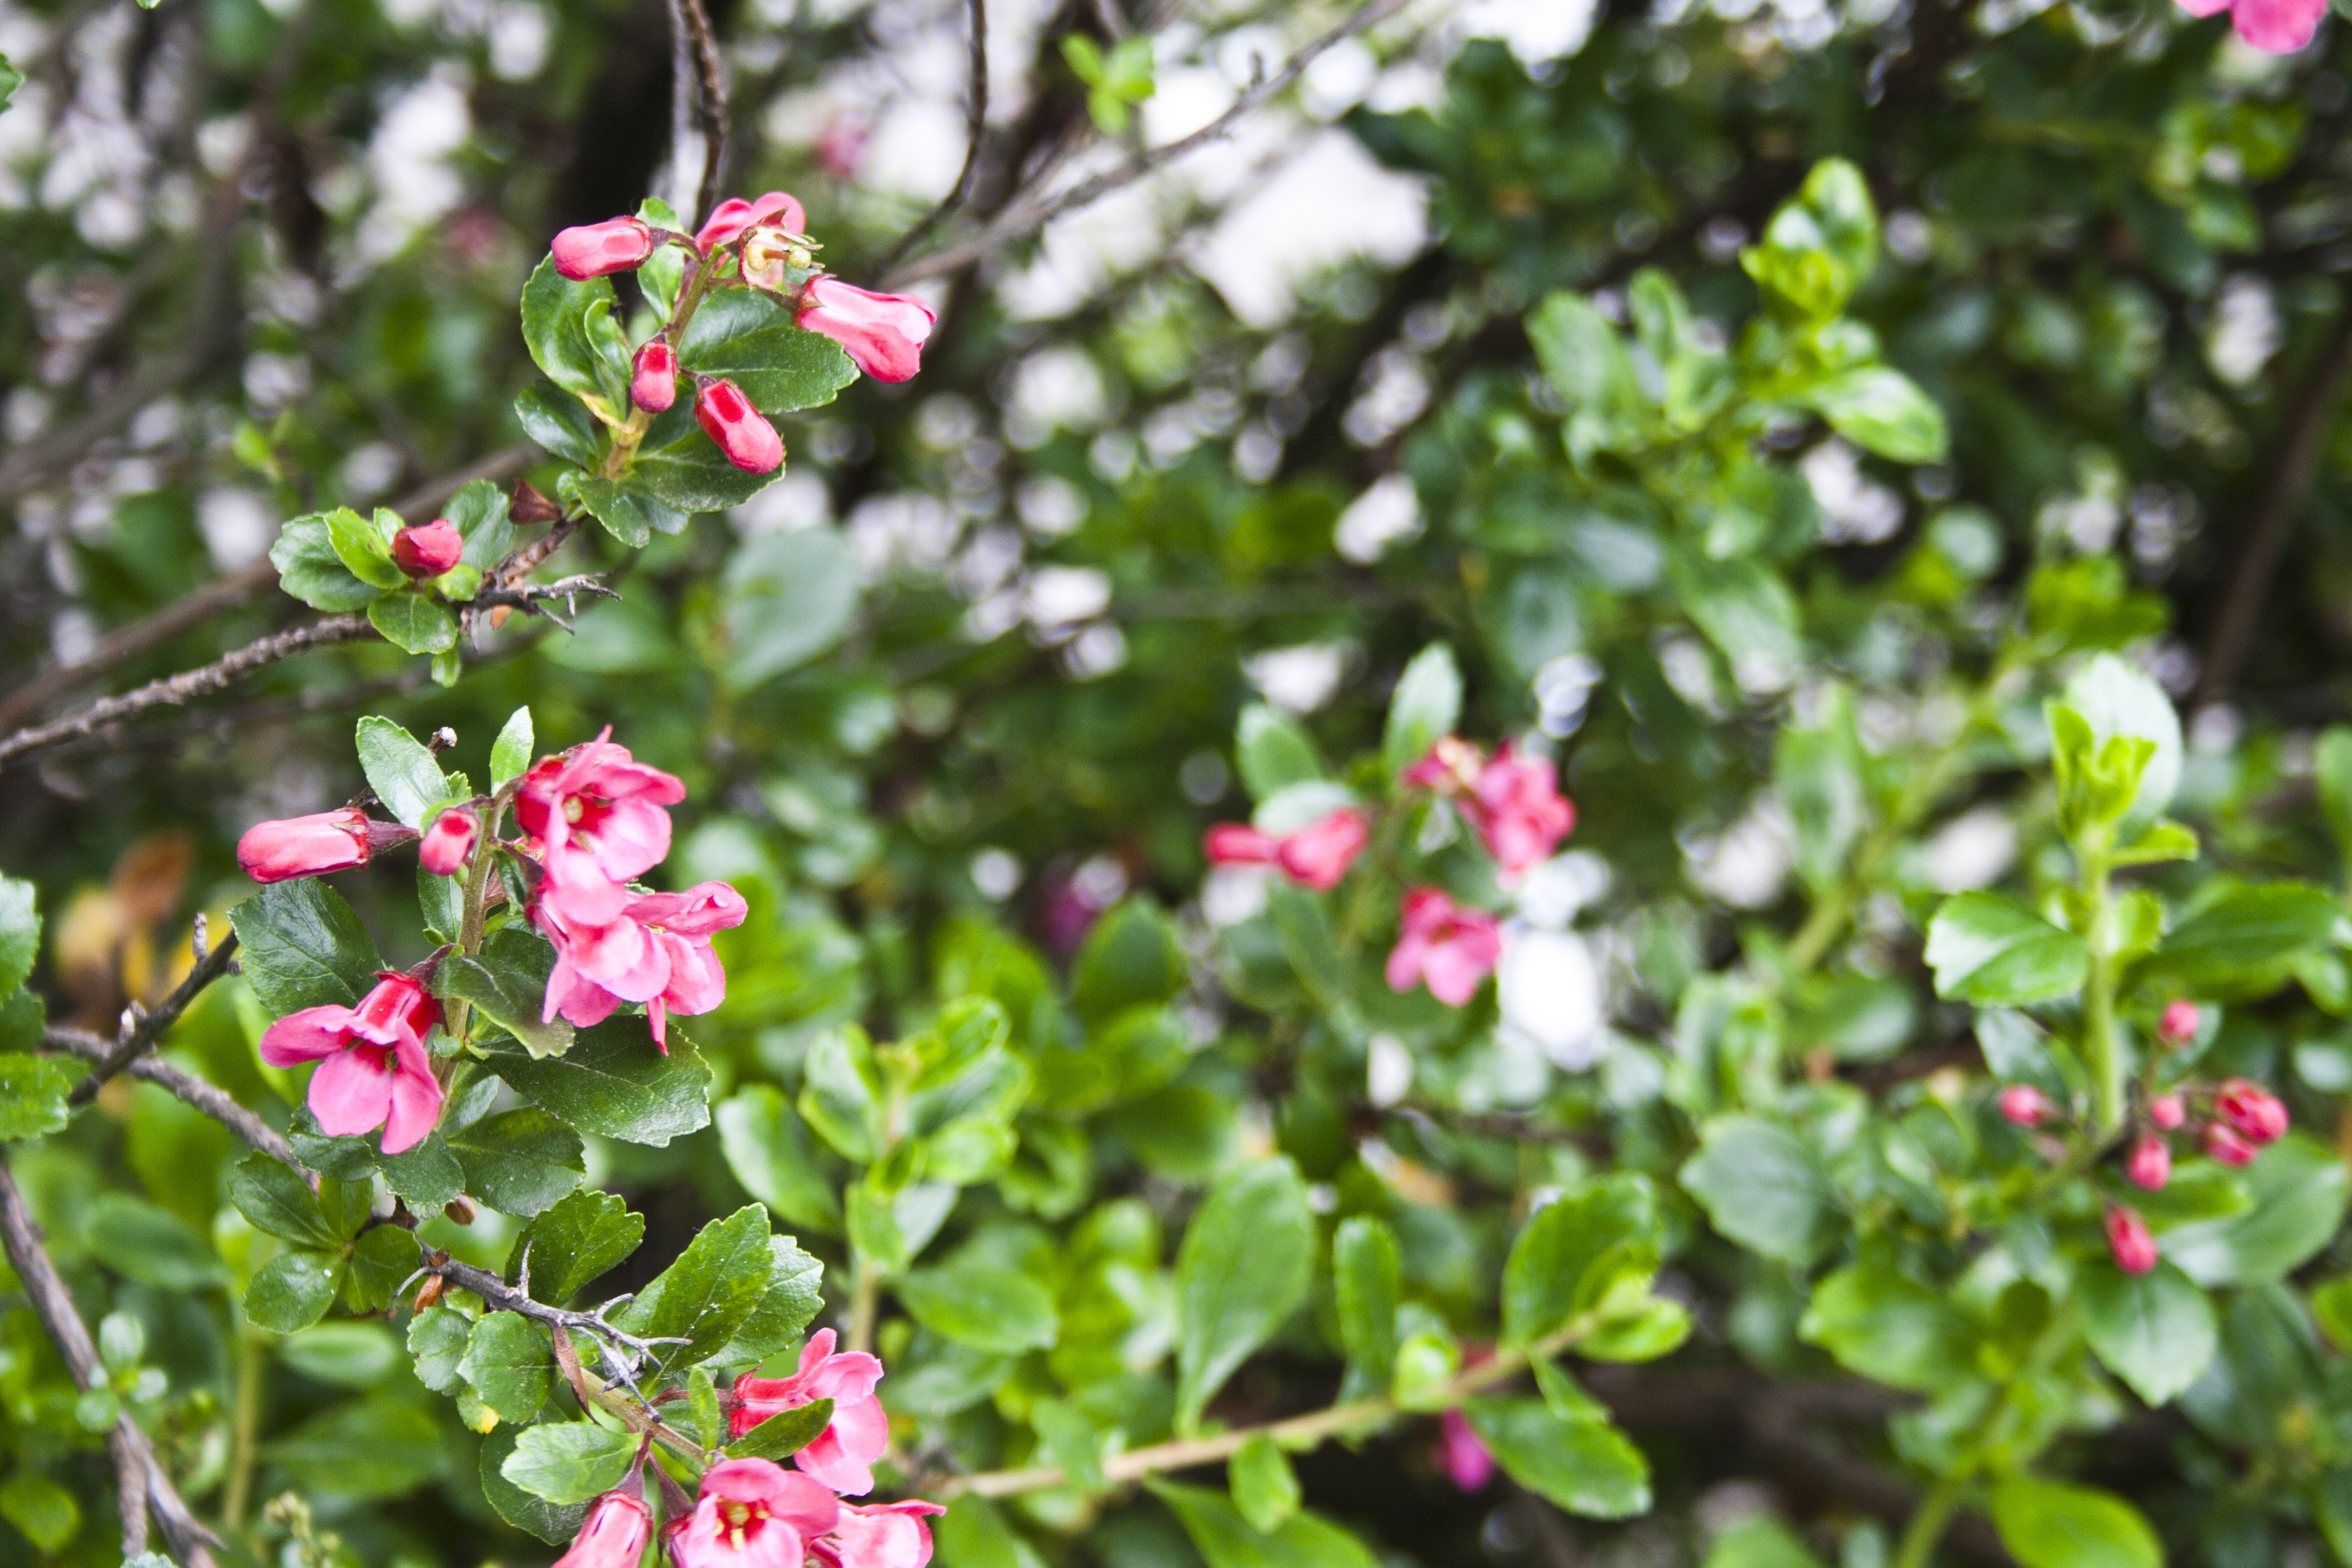
nature, outdoor, blossom, growth, plant, bunch, meadow, stem, leaf, flower, petal, bloom, floral, aroma, wild, environment, live, bouquet, decoration, pollen, spring, colourful, macro, natural, fresh, romance, botany, colorful, garden, flora, season, botanical, life, freshness, ecology, wildflower, arrangement, lovely, vivid, decorative, shrub, magnificent, elegant, delicate, vibrant, bud, fragile, flowering plant, land plant